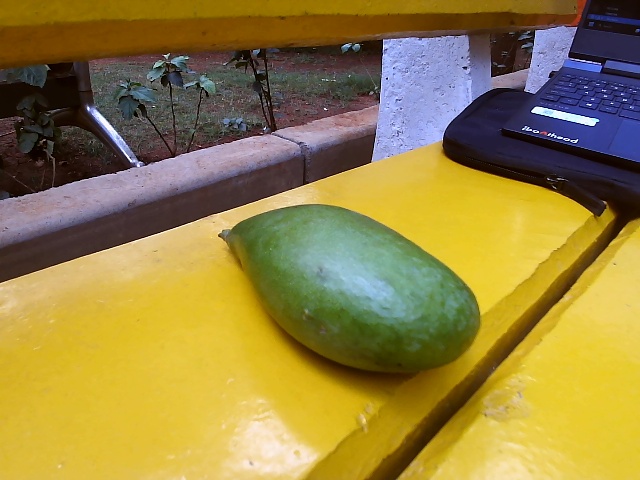
Label: Raw_Mango